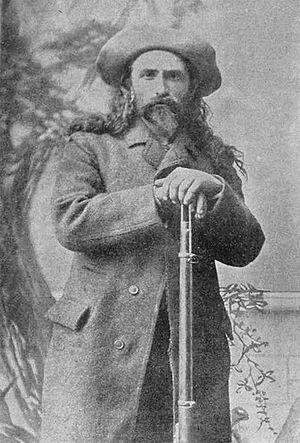
«
Un coureur des bois était un entrepreneur indépendant canadien-français qui voyageait dans la Nouvelle-France et l'Amérique du Nord, au XVIIᵉ et XVIIIᵉ siècles. Les coureurs des bois s'aventuraient dans les endroits non peuplés de colons, la plupart du temps pour échanger avec les Amérindiens, en général des objets venant d'Europe contre des fourrures. Ils maîtrisent les pratiques d'échange des Amérindiens.